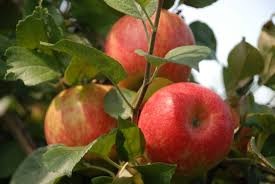
Label: apple